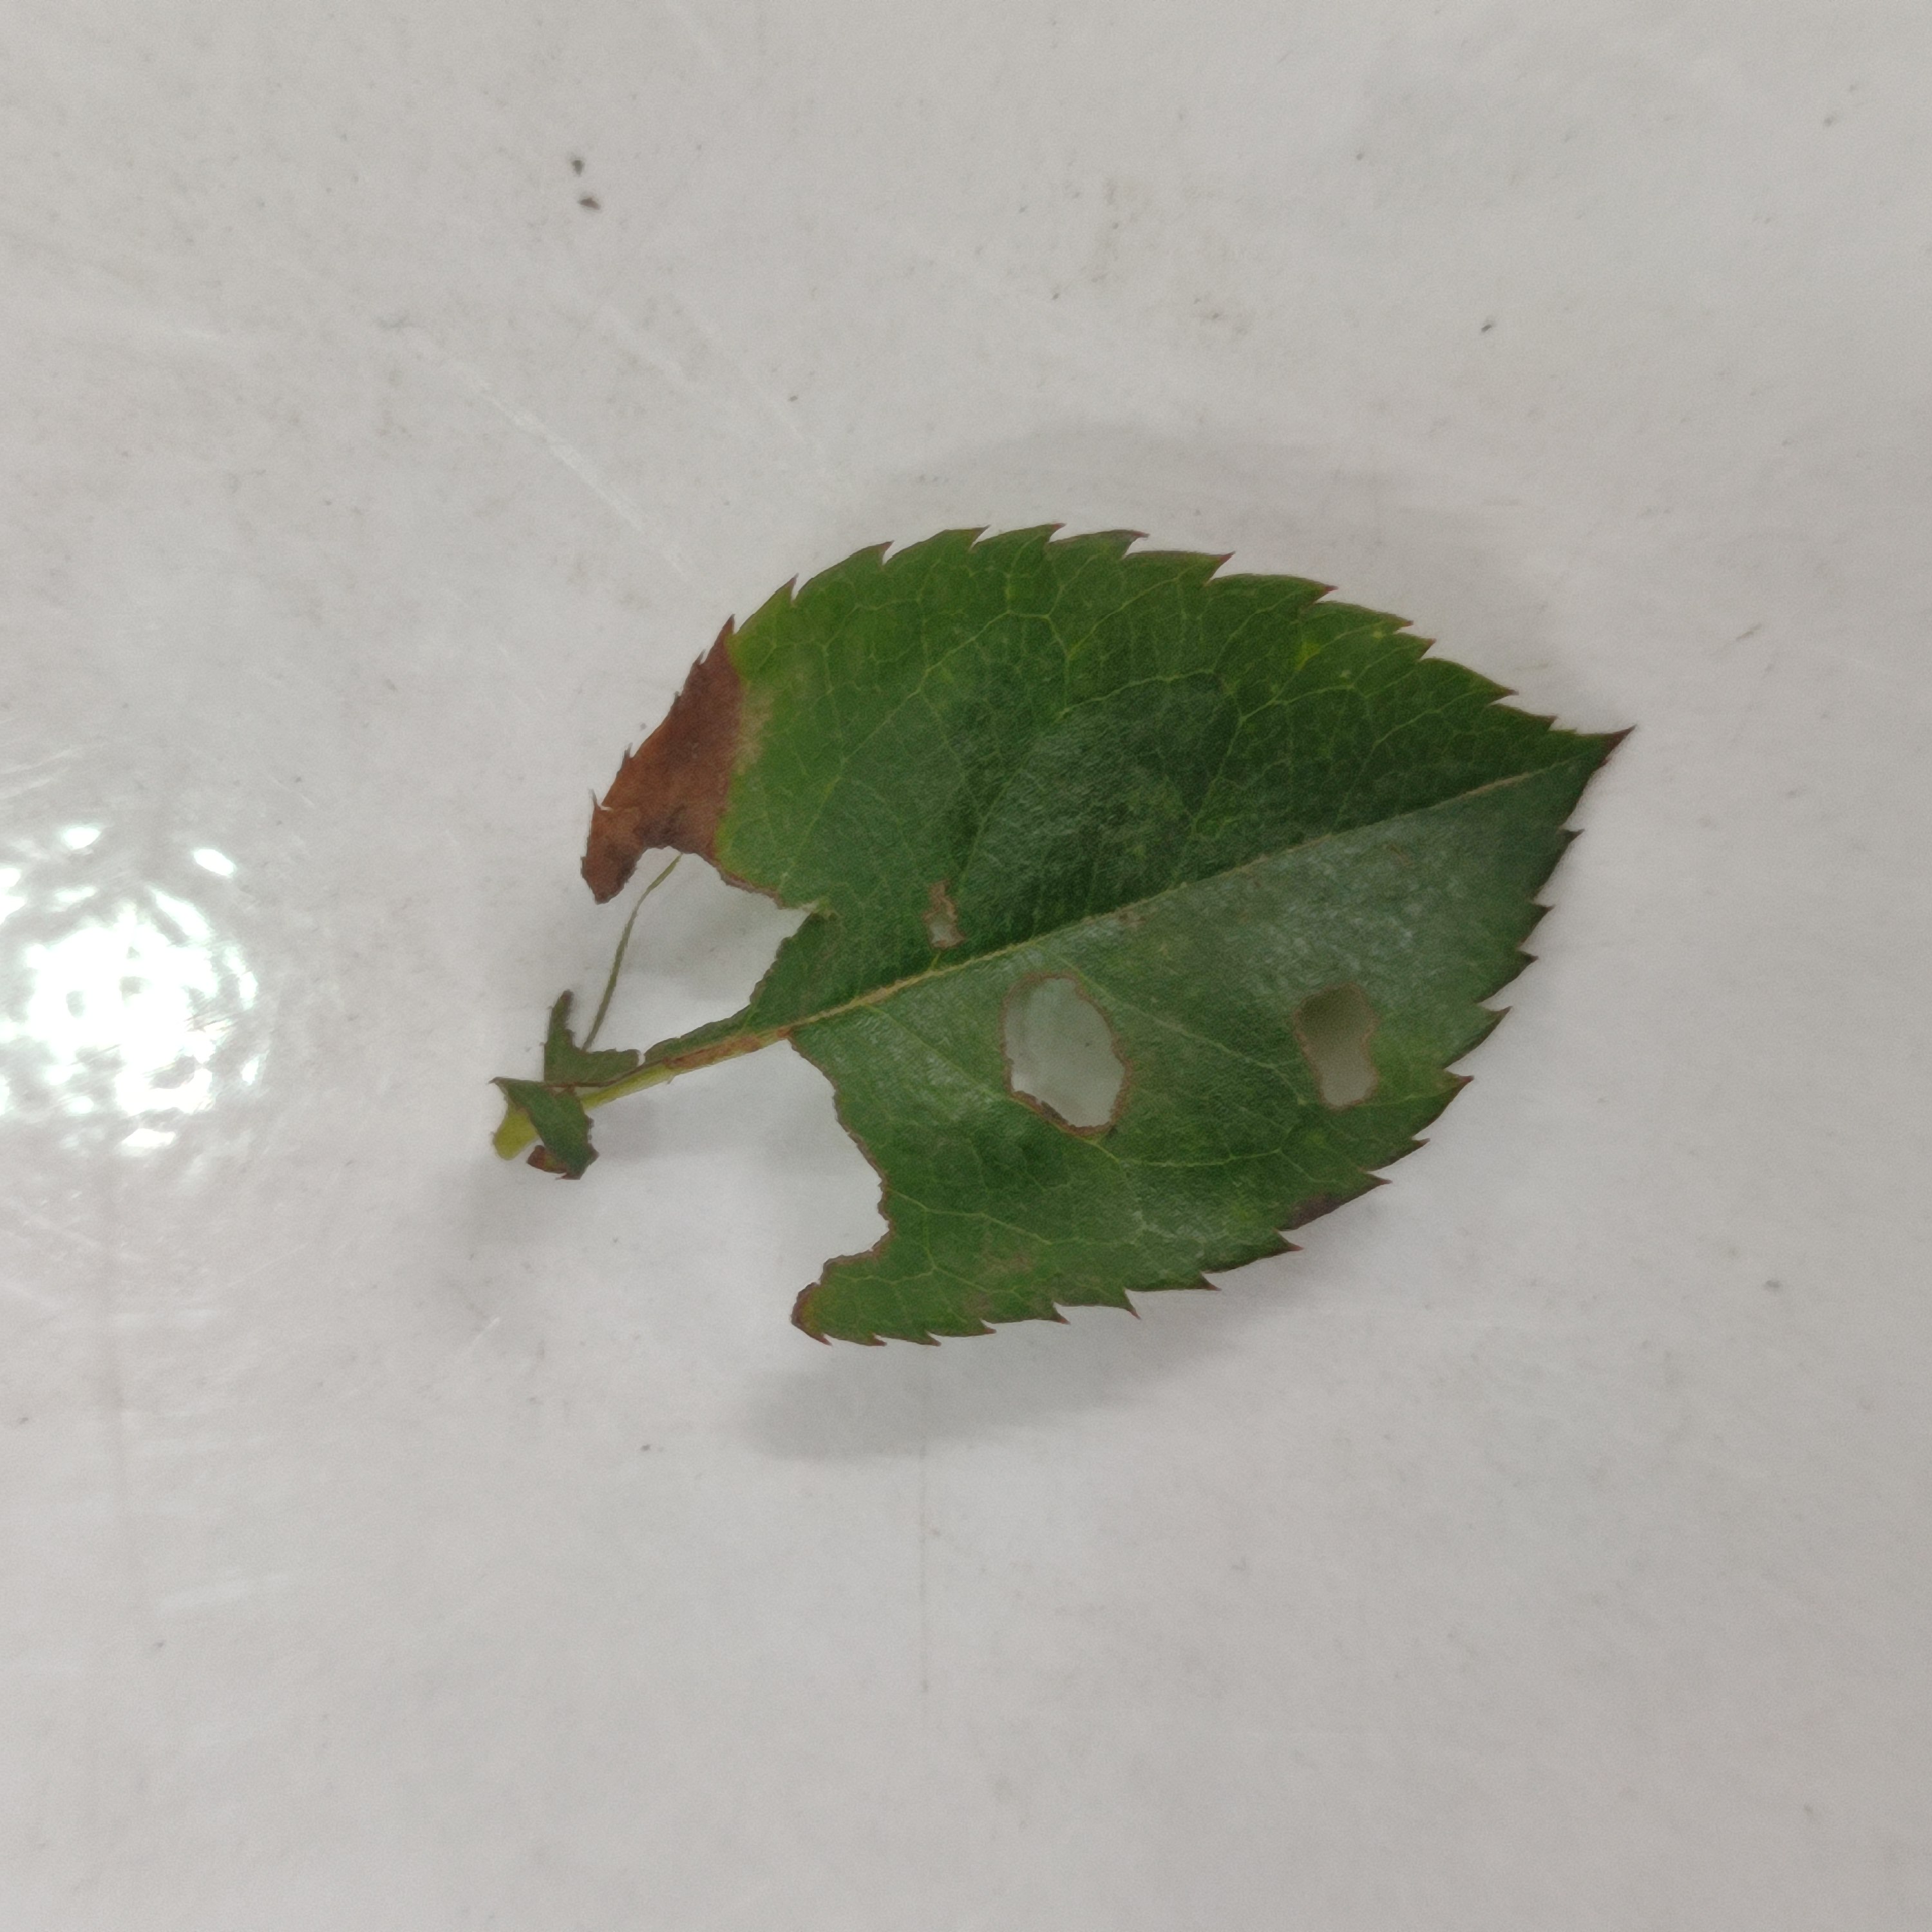
Label: Insect Hole